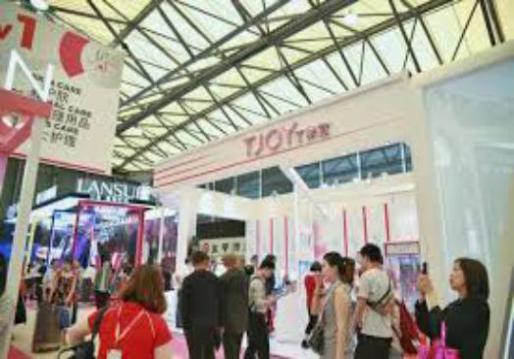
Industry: Necessities